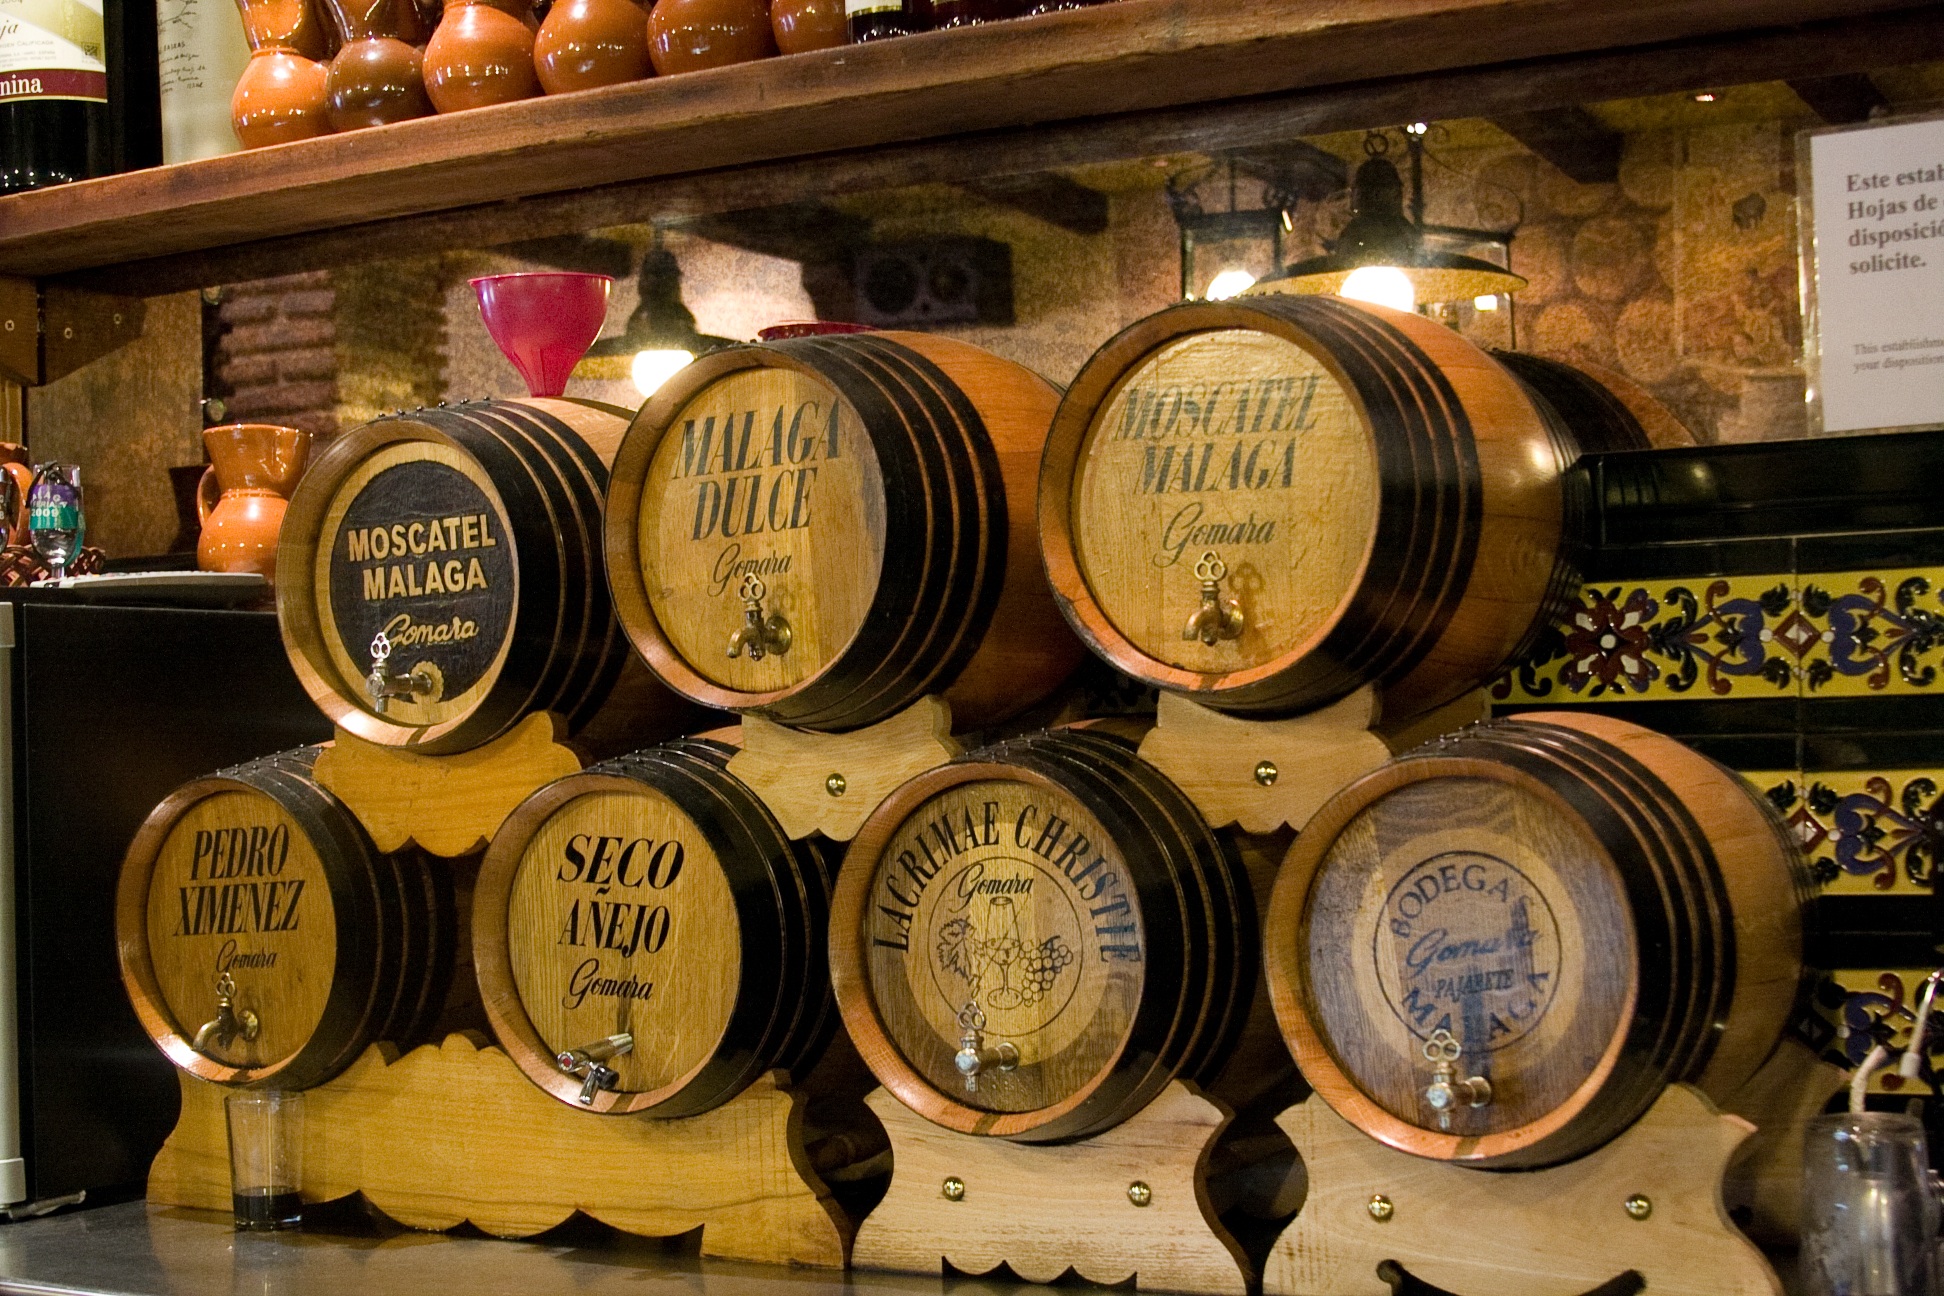
vintage, beverage, beer, lager, spain, barrels, pub, brewery, spins, malaga, ale, keg, man made object